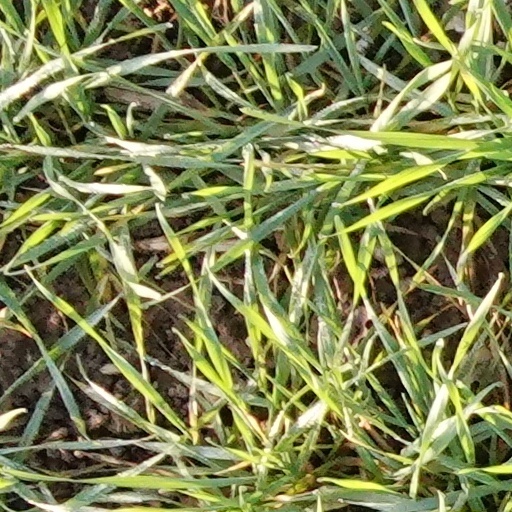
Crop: wheat